Munch Museum

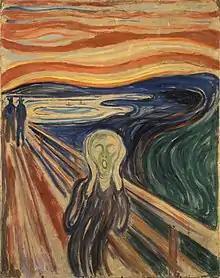
The 1910 version of Munch's "The Scream" is on exhibit in the museum

On Sunday, 22 August 2004, two paintings by Munch, "The Scream" and "Madonna", were stolen from the Munch Museum by armed robbers who forced the museum guards to lie on the floor while they snapped the cable securing the paintings to the wall. The paintings were recovered by Oslo Police on 31 August 2006.